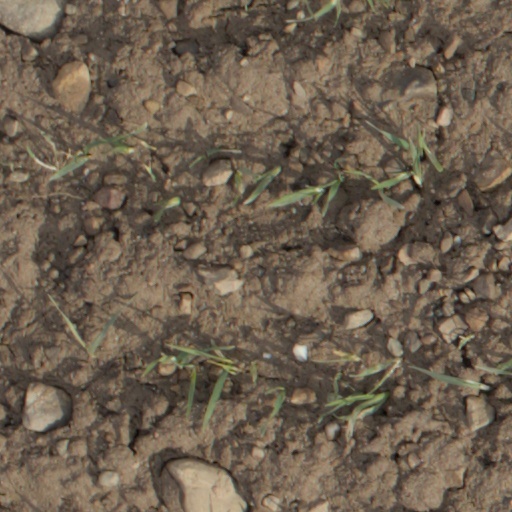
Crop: wheat